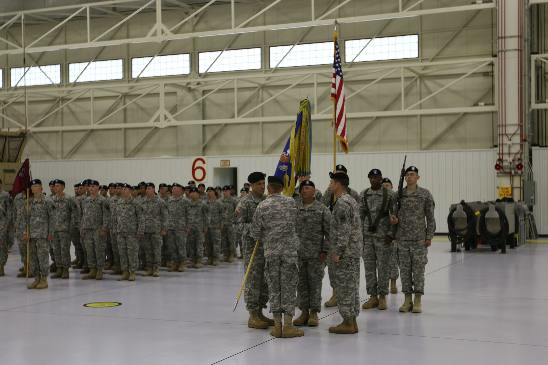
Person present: Yes